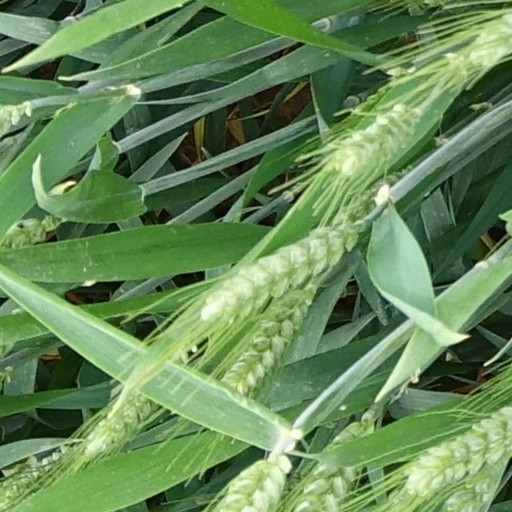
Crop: wheat